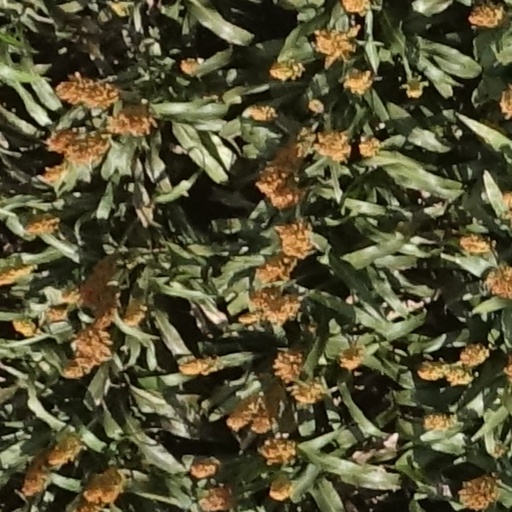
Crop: sorghum